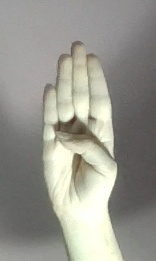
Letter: kaaf